Gina Prince-Bythewood

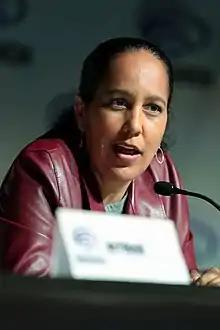
Prince-Bythewood in 2018

Gina Maria Prince-Bythewood (born June 10, 1969) is an American film director and screenwriter. She began her career as a writer for multiple television shows in the 1990s, including the anthology series "CBS Schoolbreak Special", for which she was nominated for two Daytime Emmy Awards. Prince-Bythewood made her feature film directorial debut with "Love & Basketball" (2000), for which she received an Independent Spirit Award.